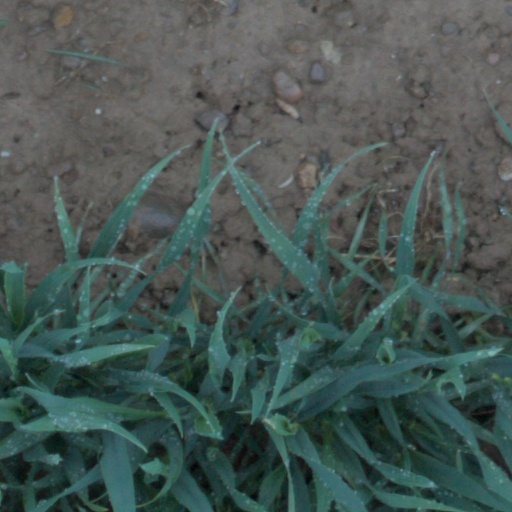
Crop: wheat